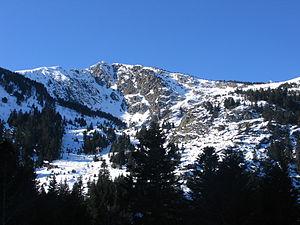
Ax 3 Domaines
Ax 3 Domaines, anciennement appelée « Ax-Bonascre », est une station de sports d'hiver des Pyrénées créée en décembre 1955 et située en Ariège. La station est implantée à huit kilomètres d'Ax-les-Thermes sur les hauteurs de la commune, au cœur de la vallée d'Ax, dans la vallée de la Haute-Ariège. Elle est distante de 30 kilomètres de la frontière entre la France et l'Andorre au sud, 30 kilomètres de Tarascon-sur-Ariège au nord-ouest, 20 kilomètres du col de Pailhères à l'est et 120 kilomètres de Toulouse au nord.